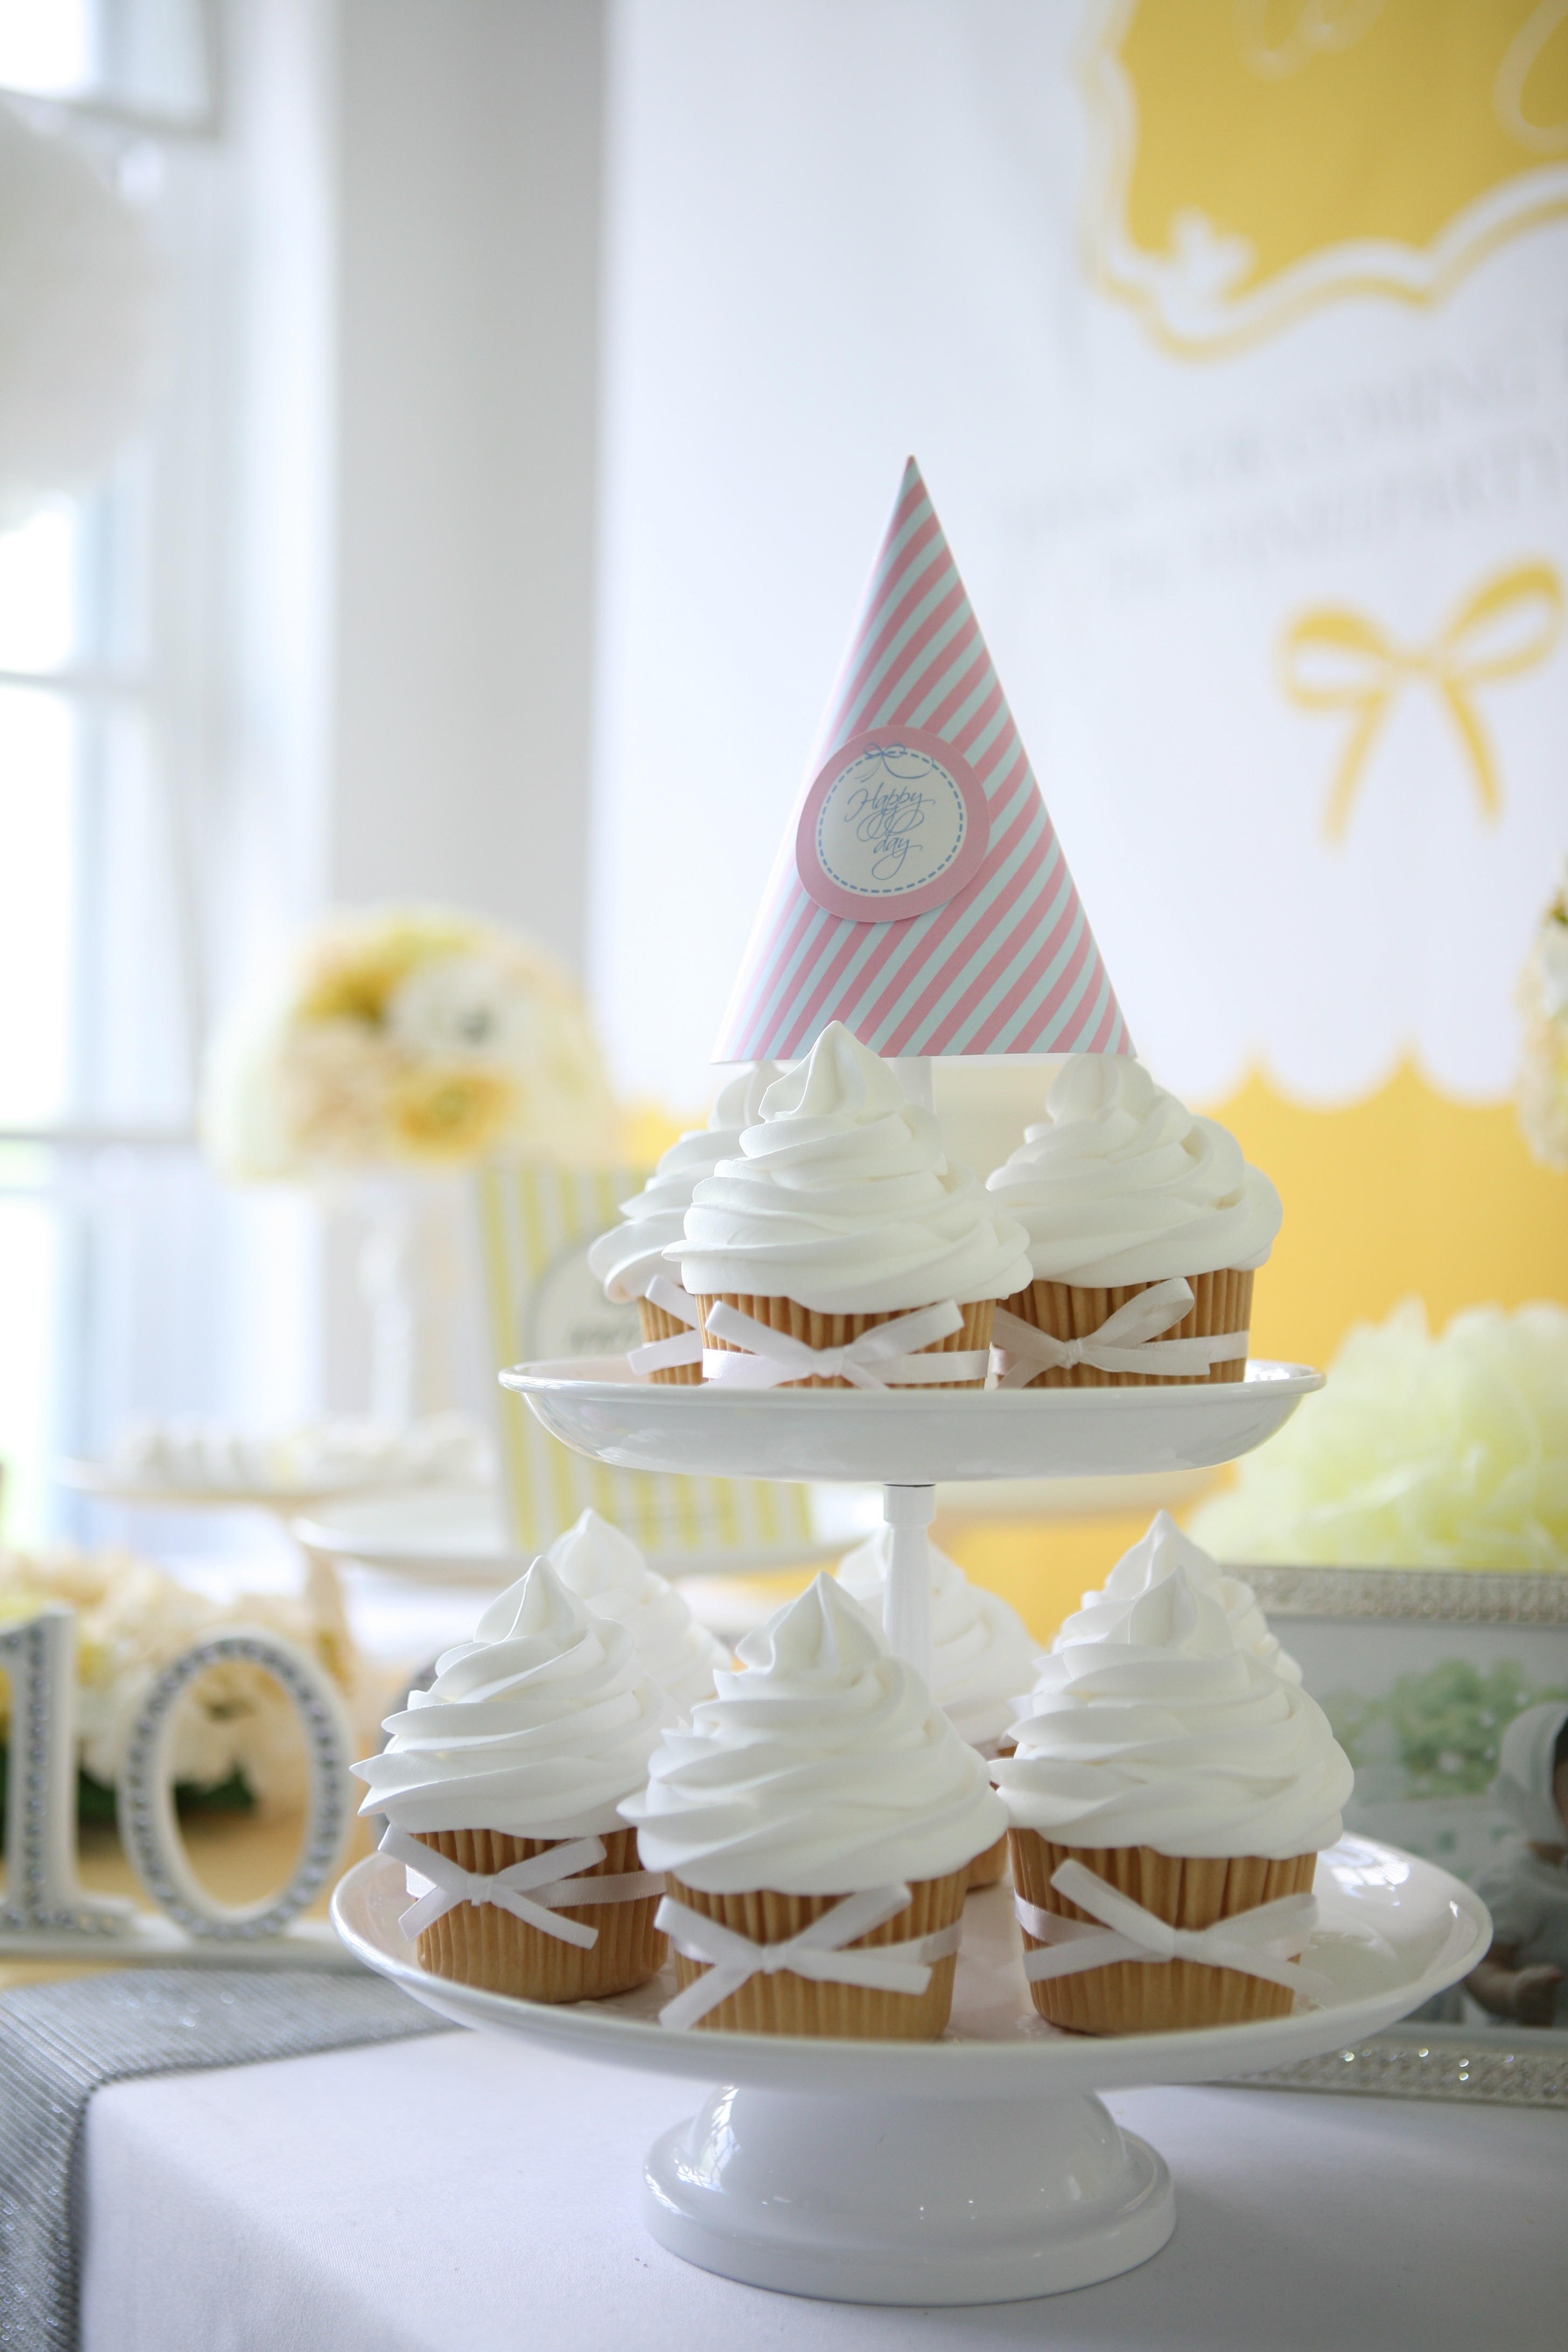
dish, food, yellow, baking, dessert, cream, cake, dairy product, whipped cream, icing, cap, party, birthday, sweetness, meringue, cream cheese, flavor, pasteles, wedding cake, torte, sugar paste, toppings, buttercream, cake decorating, wedding ceremony supply, petit four, royal icing, white cake mix